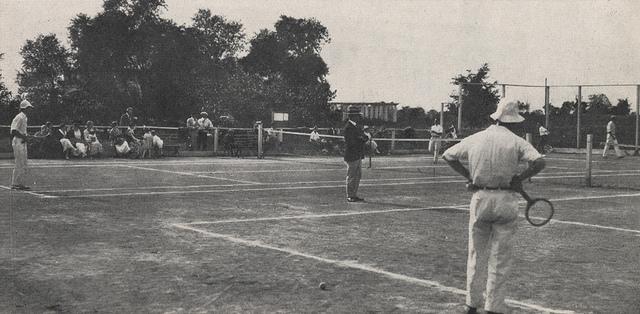
An old photo of some men playing tennis.